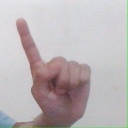
अक्षर: ए